Weetangera, Australian Capital Territory

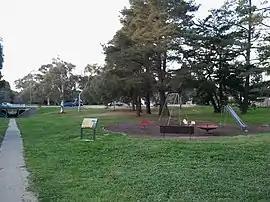
Site of original Weetangera school, looking north to Belconnen Way.

Weetangera is a suburb in the Belconnen district of Canberra, located within the Australian Capital Territory, Australia. The suburb covers an area of approximately . Located approximately north-west of the city, Weetangera is bounded by Springvale Drive to the south and west, Coulter Drive to the east and Belconnen Way to the north. The Pinnacle Nature Reserve, a Canberra Nature Park is adjacent to the south of the suburb, across Springvale Drive.